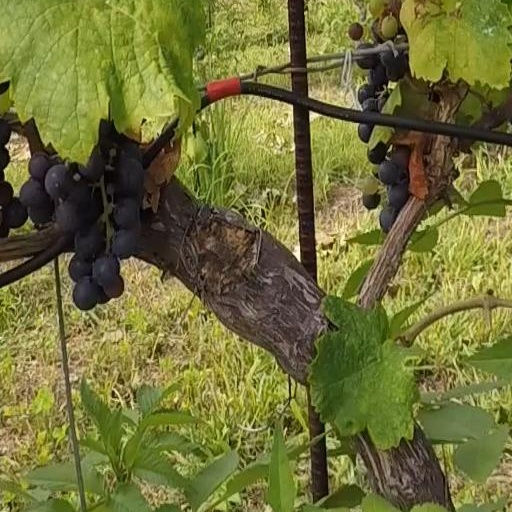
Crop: grape